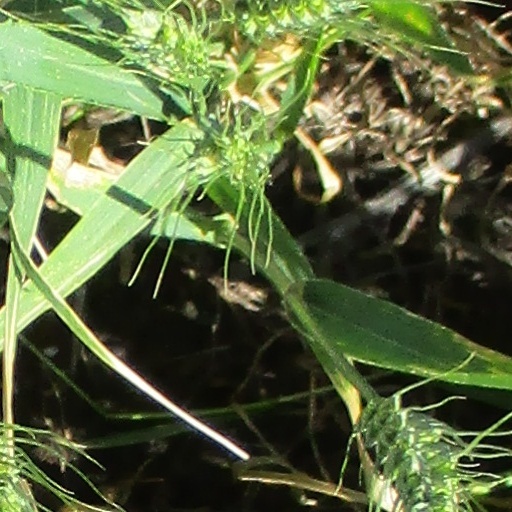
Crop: wheat